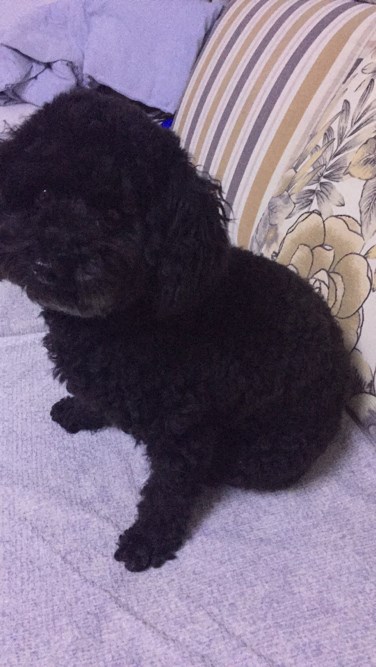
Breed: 7449-n000128-teddy